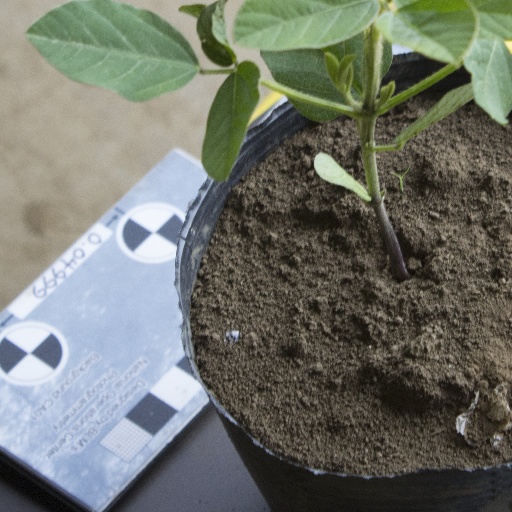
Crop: soybean